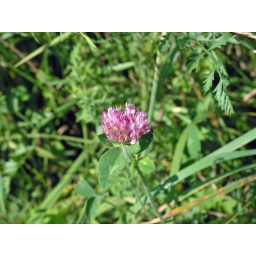
Clover at the meadow below the water tower